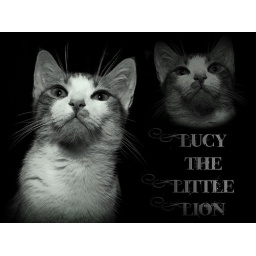
a lion got loose in the house